Richard III of England

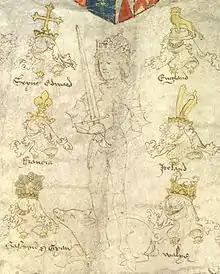
Detail from the "Rous Roll" (1483) showing Richard with a sword in his right hand, a globus cruciger in his left, a white boar (his heraldic badge) at his feet, framed by the crests and helms of England, Ireland, Wales, Gascony-Guyenne, France and St. Edward the Confessor.

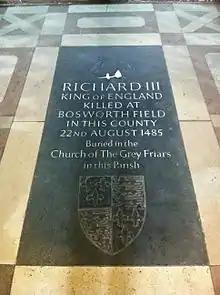
Former memorial ledger stone to Richard III in the choir of Leicester Cathedral, since replaced by his stone tomb (as illustrated further below)

Robert Stillington, the Bishop of Bath and Wells, is said to have informed Richard that Edward IV's marriage to Elizabeth Woodville was invalid because of Edward's earlier union with Eleanor Butler, making Edward V and his siblings illegitimate. The identity of Stillington was known only through the memoirs of the French diplomat, Philippe de Commines. On 22 June, a sermon was preached outside Old St. Paul's Cathedral by Ralph Shaa, declaring Edward IV's children bastards and Richard the rightful king. Shortly after, the citizens of London, nobles and commons, convened and drew up a petition asking Richard to assume the throne. He accepted on 26 June and was crowned at Westminster Abbey on 6 July. His title to the throne was confirmed by Parliament in January 1484 by the document "Titulus Regius".